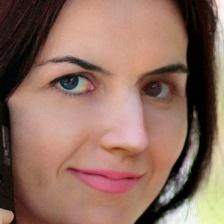
Label: faces